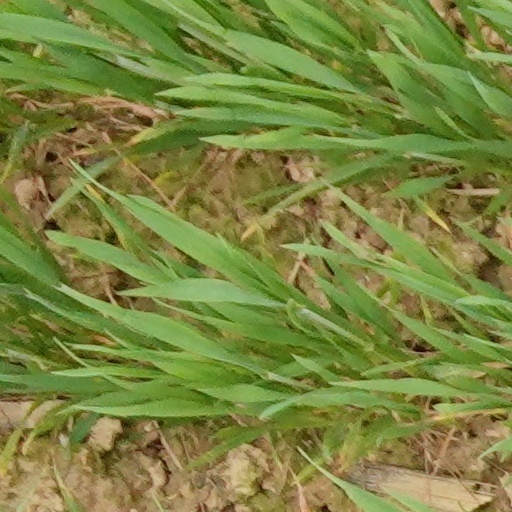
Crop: wheat